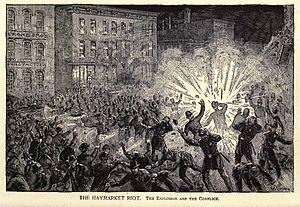
Cette page concerne des événements d'actualité qui se sont produits durant l'année 1886 du calendrier grégorien aux États-Unis.